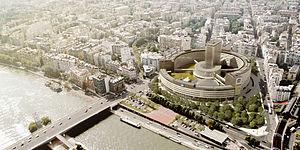
Restructuration de la Maison de Radio France, Paris, par AS.Architecture-Studio
La maison de la Radio, surnommée « maison ronde », parfois appelée maison de l'ORTF puis « maison de Radio France » est un bâtiment conçu par l’architecte Henry Bernard pour accueillir la radio-télévision publique française, inauguré le 14 décembre 1963. Elle est constituée d'une couronne de 700 mètres de circonférence et d'une tour de 68 mètres de hauteur, en son centre. Elle abrite 1 000 bureaux et 63 studios d'enregistrement. Elle est située avenue du Président-Kennedy, dans le 16ᵉ arrondissement de Paris.
Architecture-Studio est une agence d'architecture, créée en 1973 à Paris regroupant des architectes et artistes de toutes nationalités. Elle est implantée à Paris, Shanghai et Venise et réalise en Europe, Asie, Amérique du Sud et Asie.
Radio France est une société anonyme détenue par l'État français, créée le 6 janvier 1975, qui gère les stations de radio publiques en France métropolitaine, plusieurs formations musicales, ainsi qu'un label de disques.